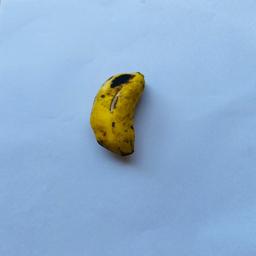
Banana variety: Sabri Kola